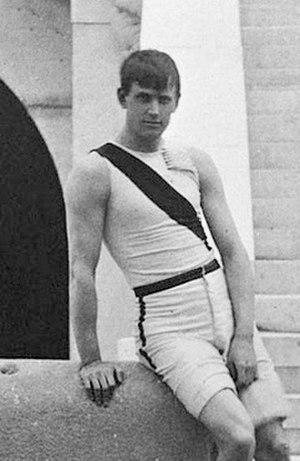
Francis Adonijah Lane est un athlète américain.